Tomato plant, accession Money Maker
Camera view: bottom (45 deg); turntable rotation: 90 degrees
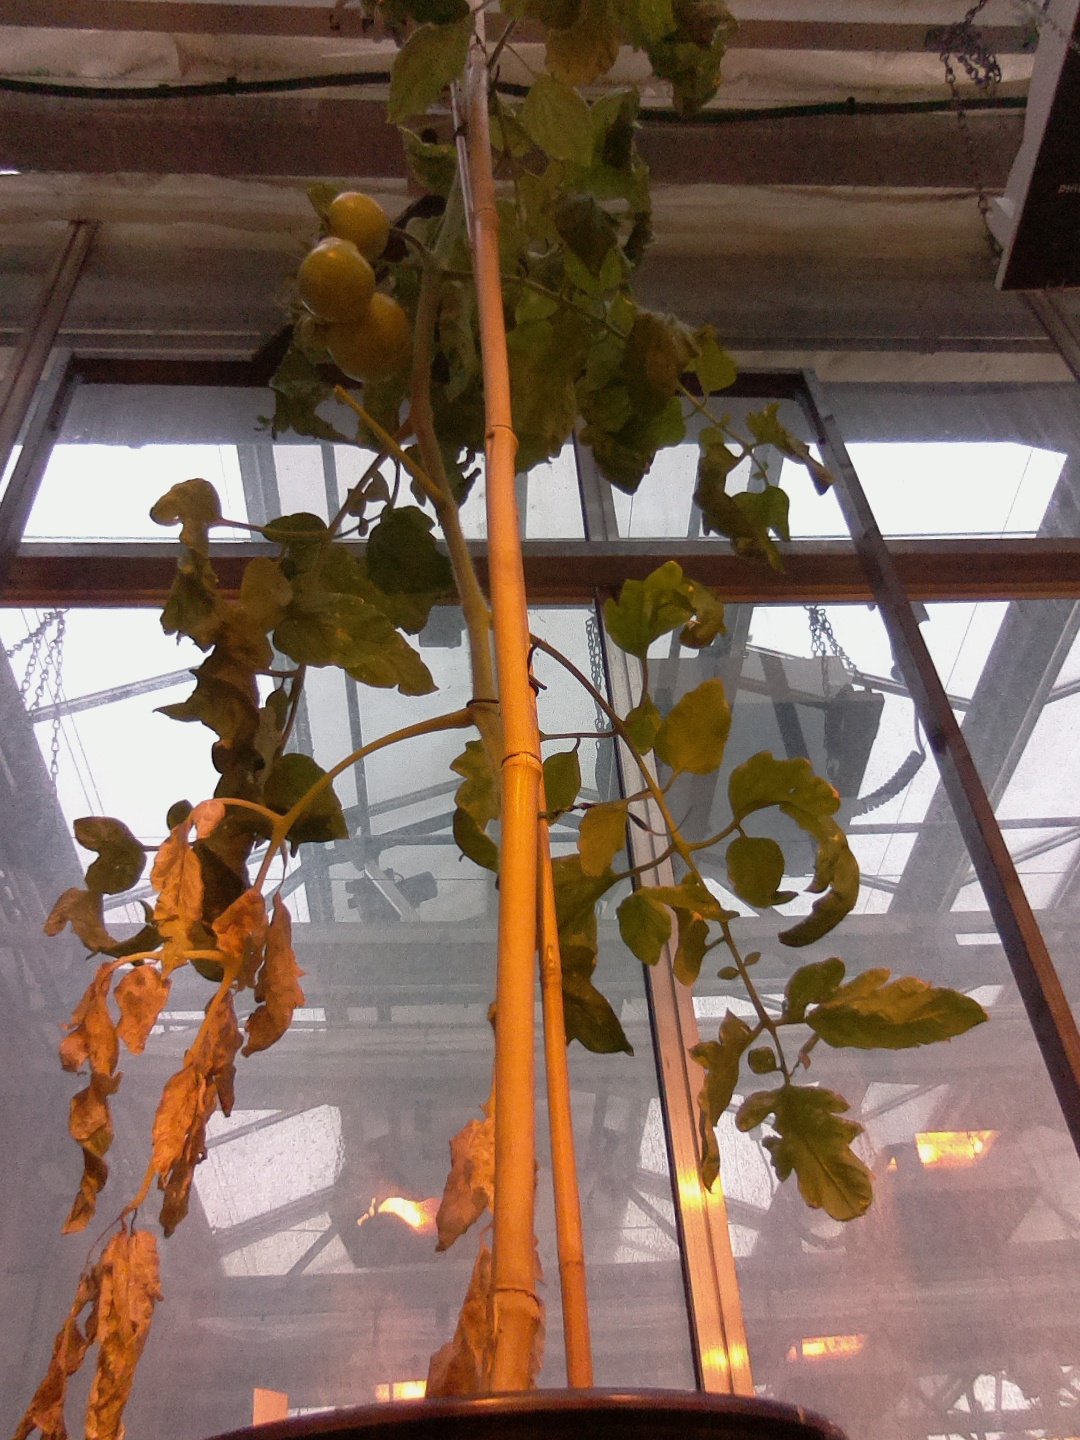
BBCH growth stage 78: 80% -90% of final fruit size